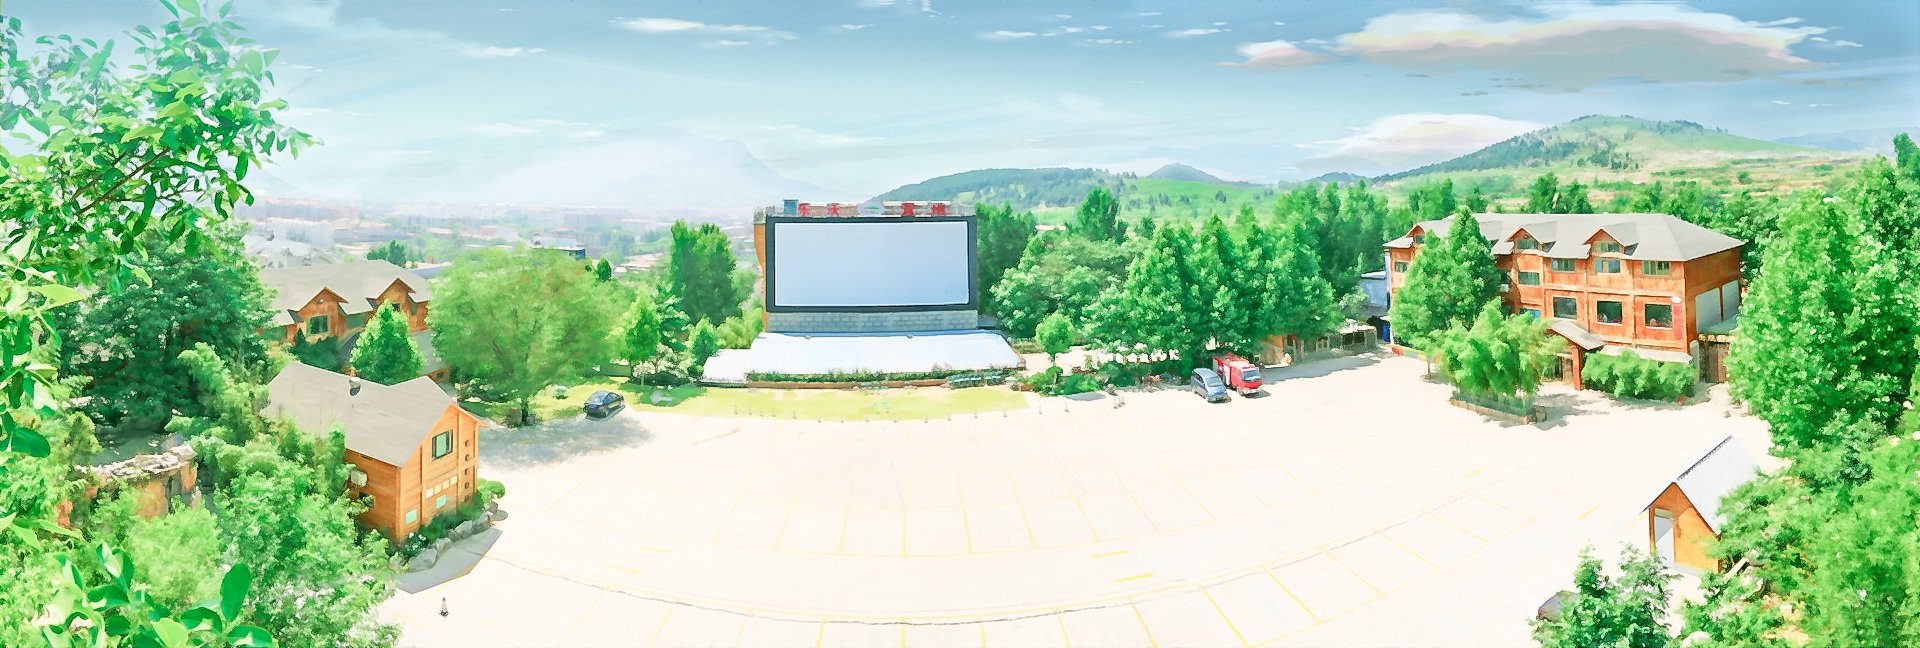
farm, mansion, village, jungle, property, agriculture, estate, anime, ecosystem, the scenery, residential area, late stage